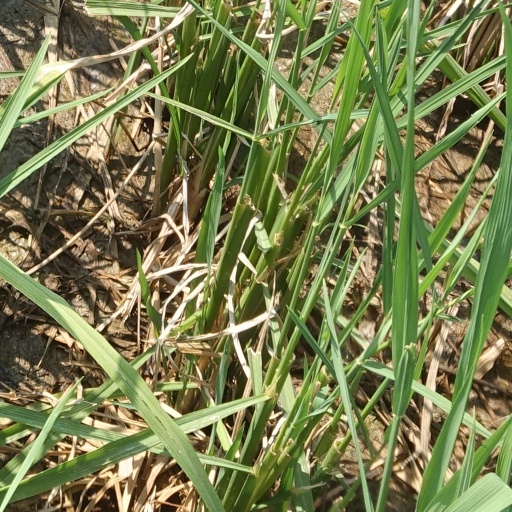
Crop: rice